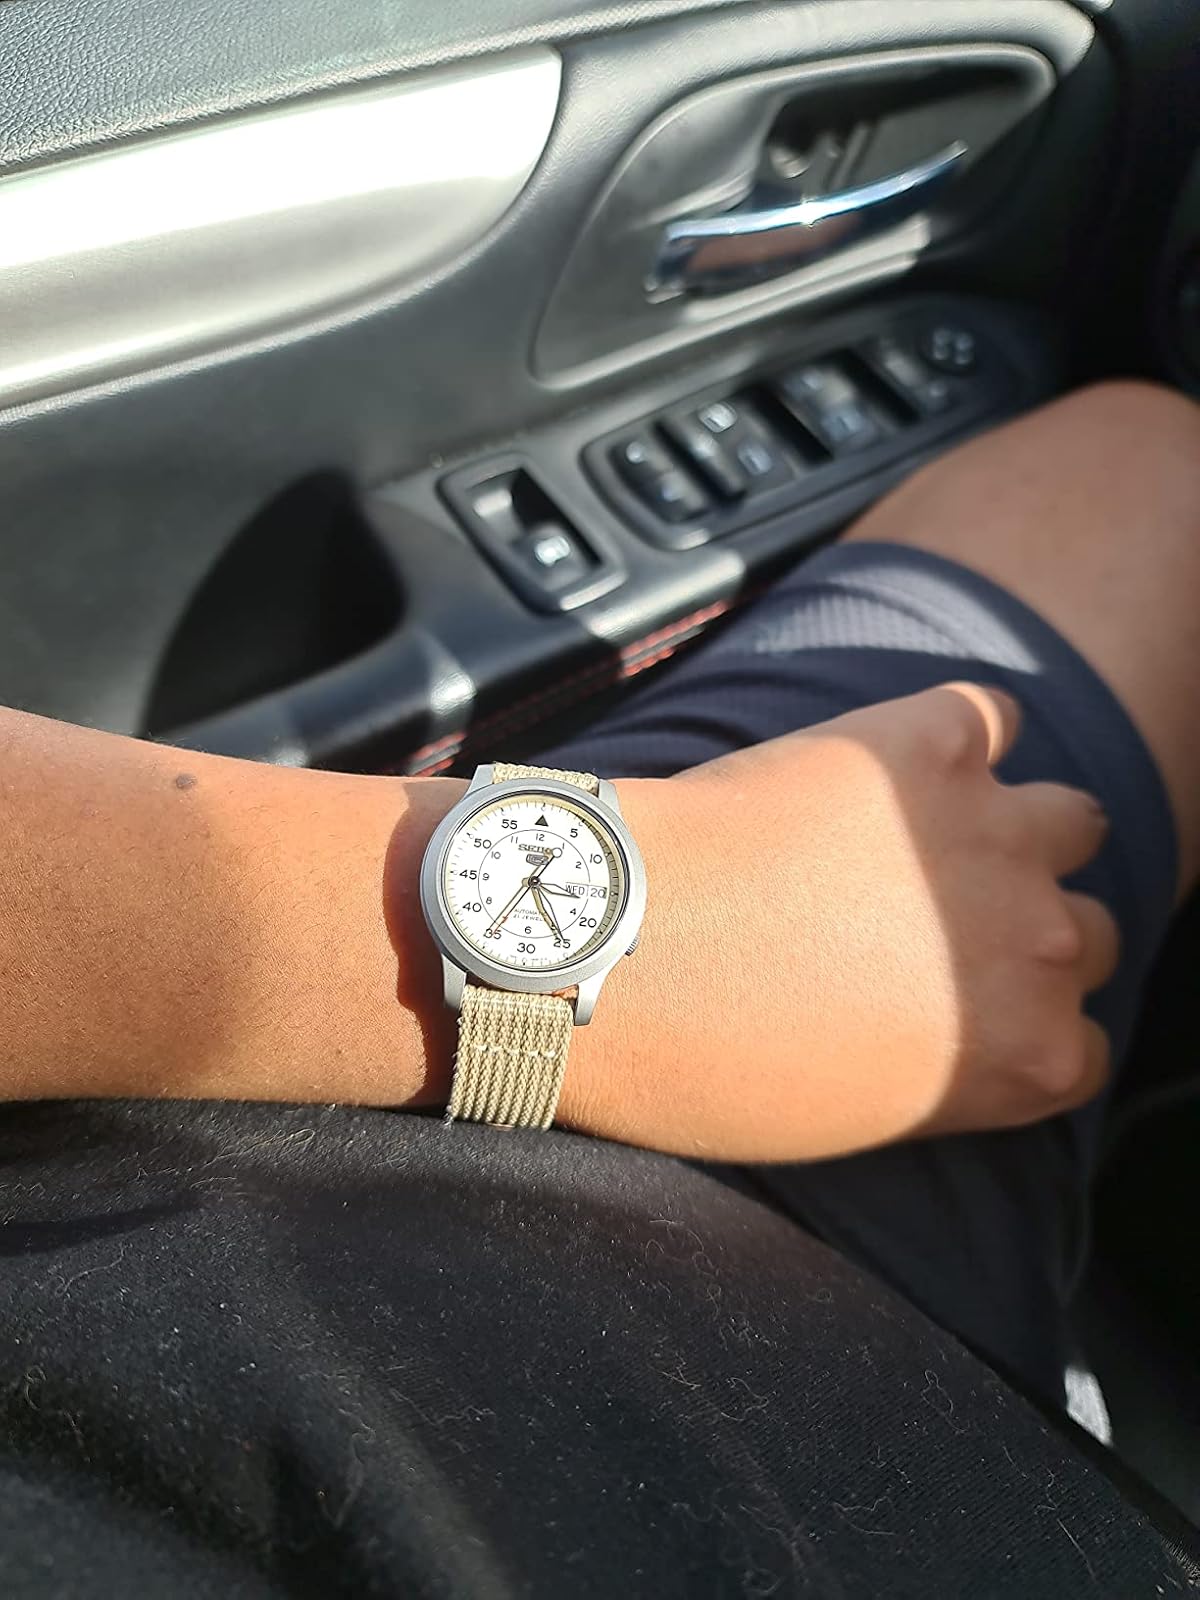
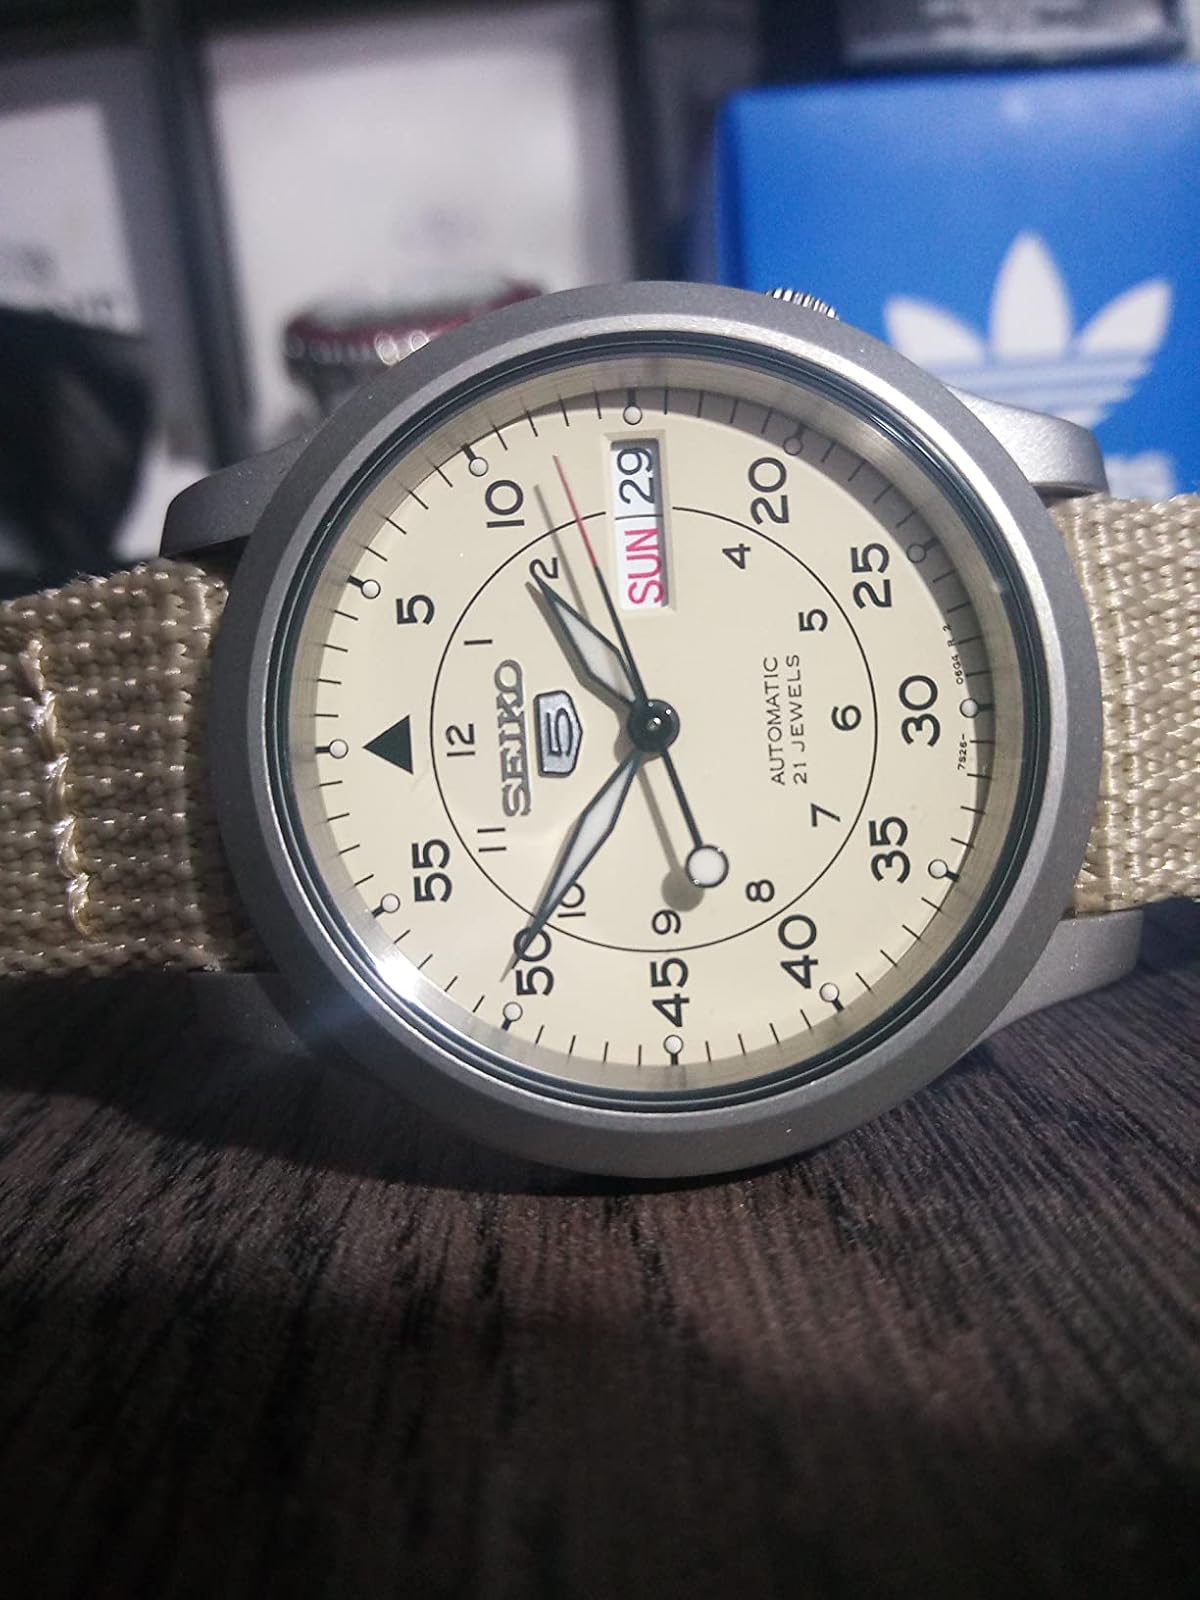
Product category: accessories_watch
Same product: yes